Children of the Corn (1984 film)

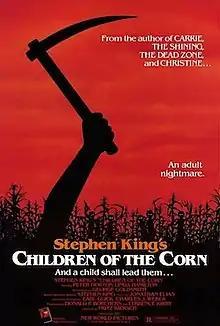
Original 1984 theatrical release poster

Children of the Corn (advertised as Stephen King's Children of the Corn) is a 1984 American supernatural horror film based on Stephen King's 1977 short story of the same name. Directed by Fritz Kiersch, the film's cast consists of Peter Horton, Linda Hamilton, John Franklin, Courtney Gains, Robby Kiger, Anne Marie McEvoy, Julie Maddalena, and R. G. Armstrong. Set in the fictitious rural town of Gatlin, Nebraska, the film tells the story of a malevolent entity referred to as "He Who Walks Behind the Rows" which entices the town's children to ritually murder all the town's adults, as well as a couple driving across the country, to ensure a successful corn harvest.